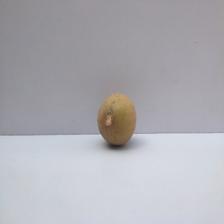
Size: Small